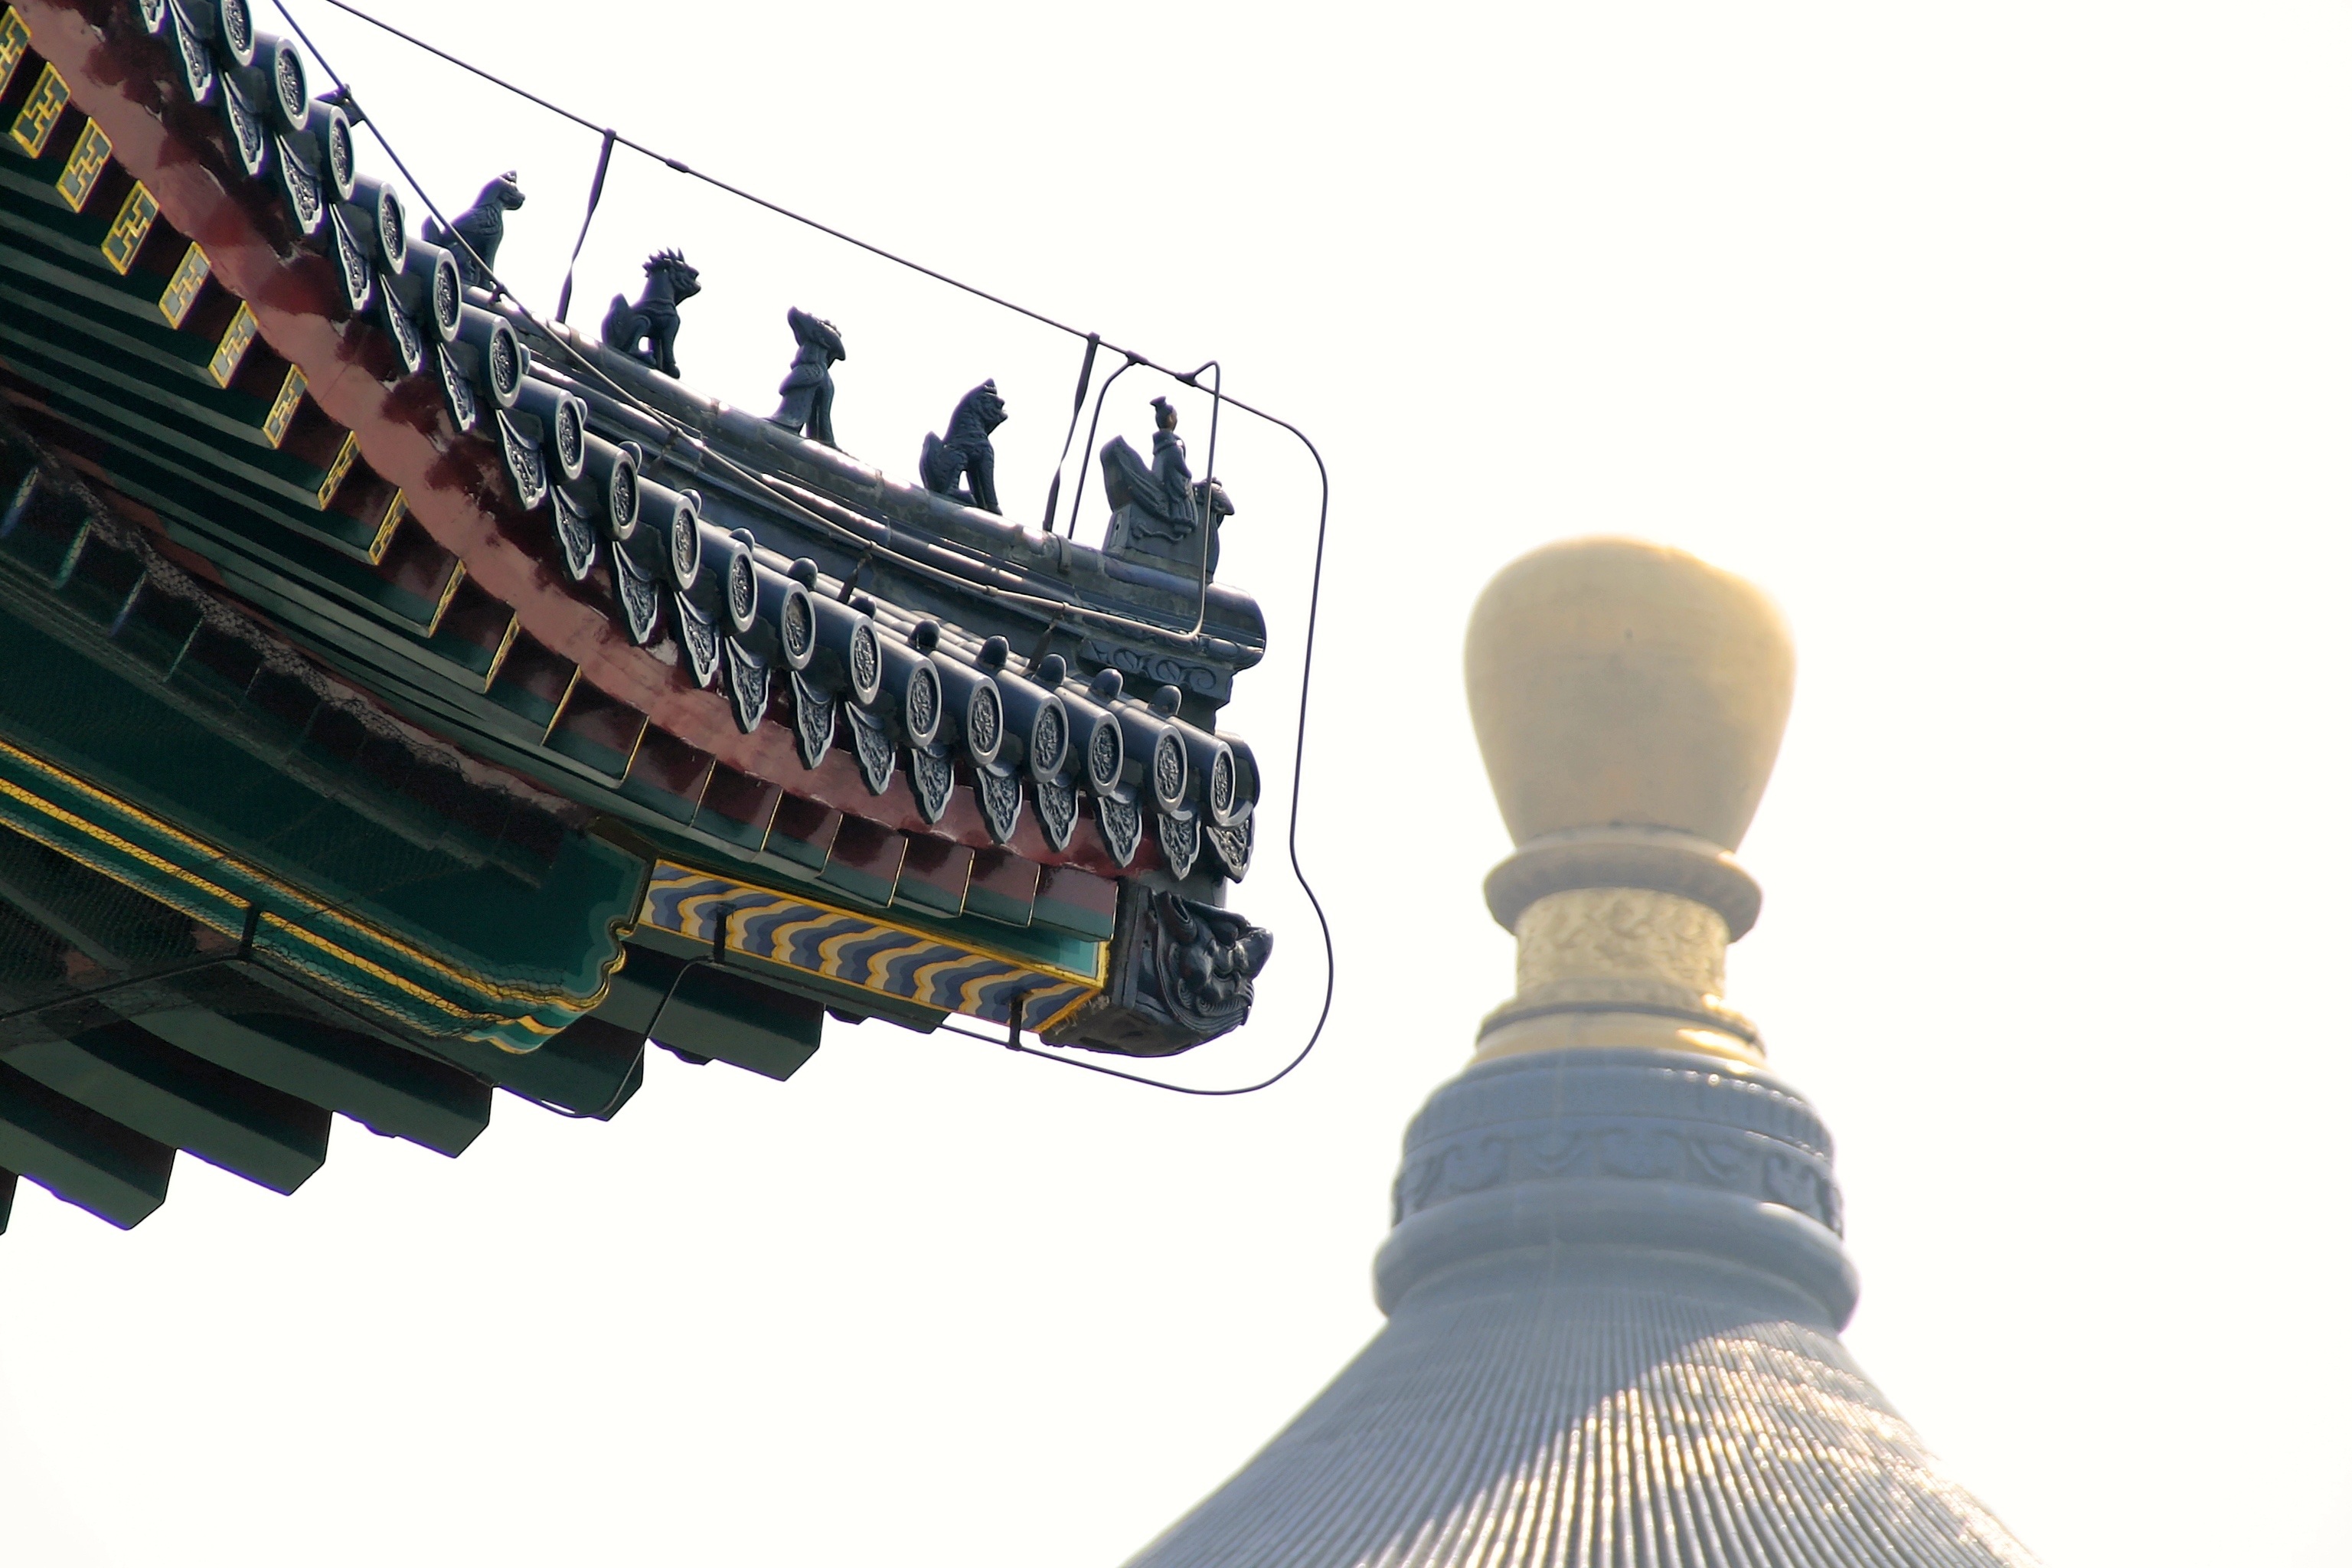
architecture, roof, palace, lighting, ornament, beijing, dragon, china, forbidden city